Go Skateboarding Day

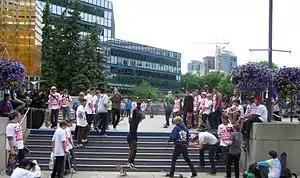
Go Skateboarding Day 2009 in Calgary, Alberta

Go Skateboarding Day was created in 2003 by the International Association of Skateboard Companies (IASC) to help make skateboarding more accessible through events held in major cities around the world.